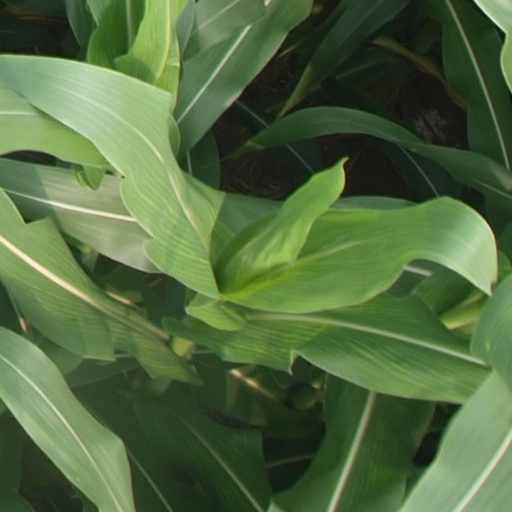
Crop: maize; corn